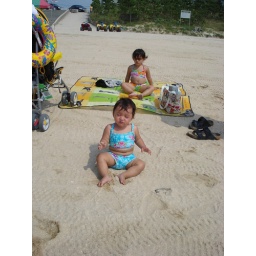
abi in the foreground gabi on the beach towel